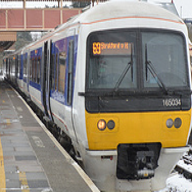
Vehicle type: Trains